Enterprise life cycle

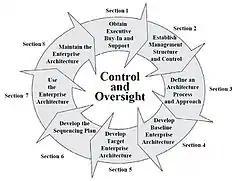
Enterprise Architecture Process.

As a prerequisite to the development of every enterprise architecture, each Agency should establish the need to develop an EA and formulate a strategy that includes the definition of a vision, objectives, and principles. The figure shows a representation of the EA process. Executive buy-in and support should be established and an architectural team created within the organization. The team defines an approach and process tailored to Agency needs. The architecture team implements the process to build both the baseline and target EAs.